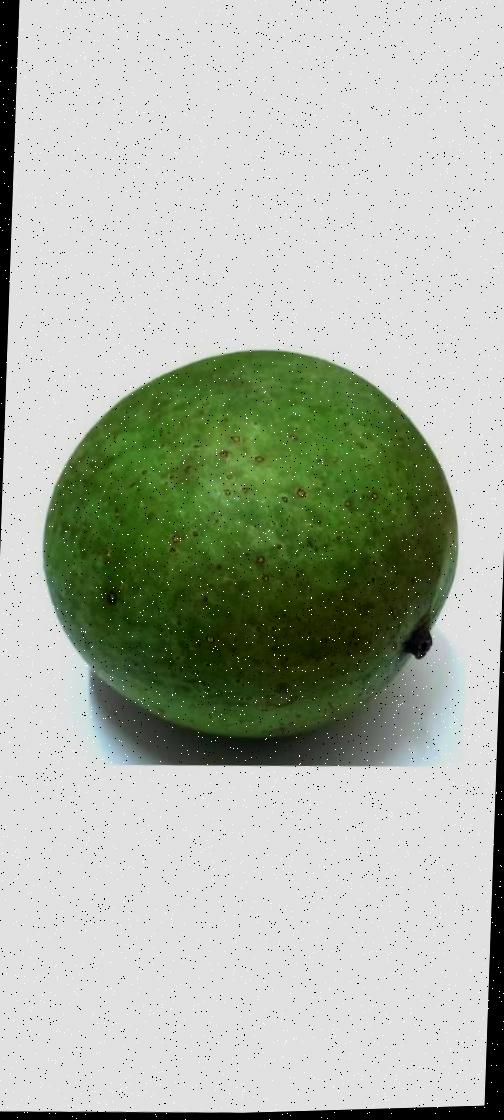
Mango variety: Ashshina Zhinuk